Muzzle shroud

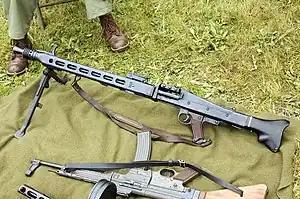
An MG-42 medium machinegun with a shrouded muzzle and barrel.

A muzzle shroud, linear compensator, blast shield, forward blast diverter or concussion reduction device (CRD) is a sleeve (either circular or otherwise) that attaches to and extends beyond the muzzle of a firearm in order to redirect some of the noise and concussion, or shock wave, from the muzzle blast forward and away from the shooter, and other bystanders, behind and to the sides.